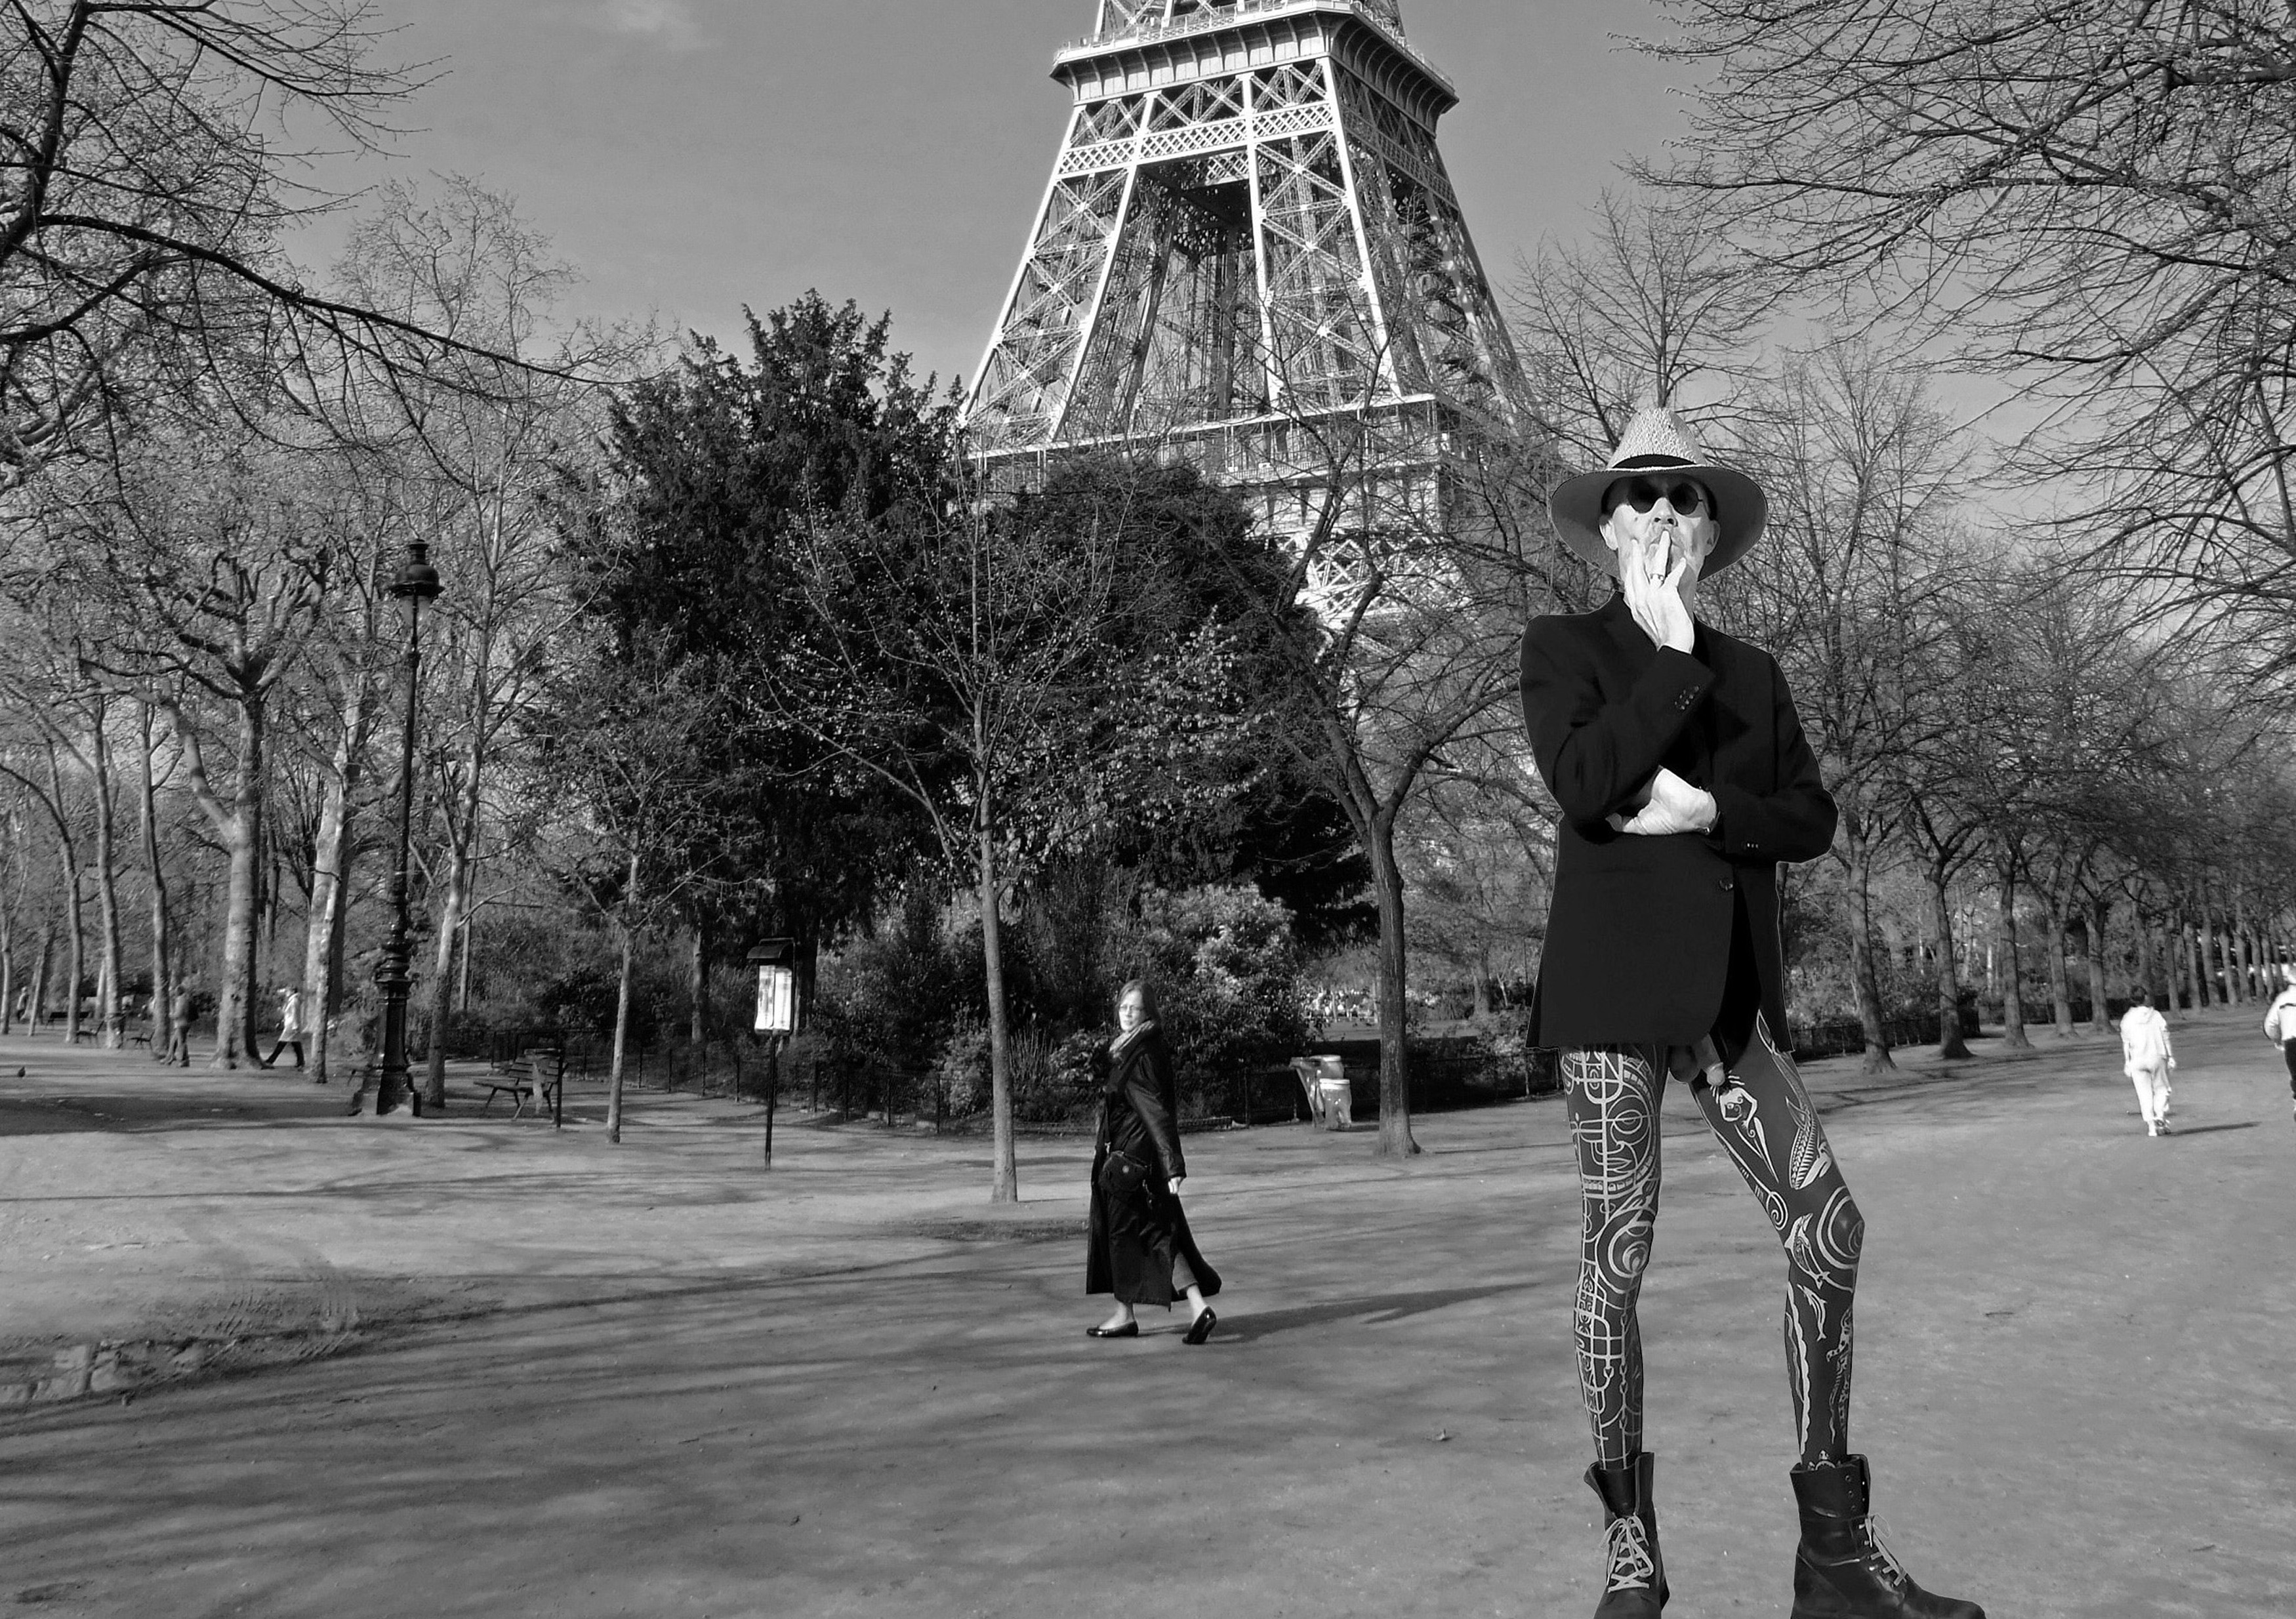
black, maori, tattoo, art, arts, wildstyle, bodypainting, painting, ink, needle, pain, blood, nude in public, public posing, mask, fine art, dancer, legs, man, naked, nude, nude man, naked man, penis, balls, testicles, masculine, male, macho, woman, women, erotic, sexy, body, culture, painter, body painting, clothing, fashion, footwear, eyewear, leggings, muscle, knee, street fashion, shoe, thigh, fashion accessory, hip, style, sunglasses, hipster, suit, hat, glasses, beard, gay, lesbian, transgender, lgbt, lgbtq, queer, black and white, monochrome, eiffel tower, paris, trees, autumn, romance, alley, avenue, parkway, curious, france, french, tree, monochrome photography, tower